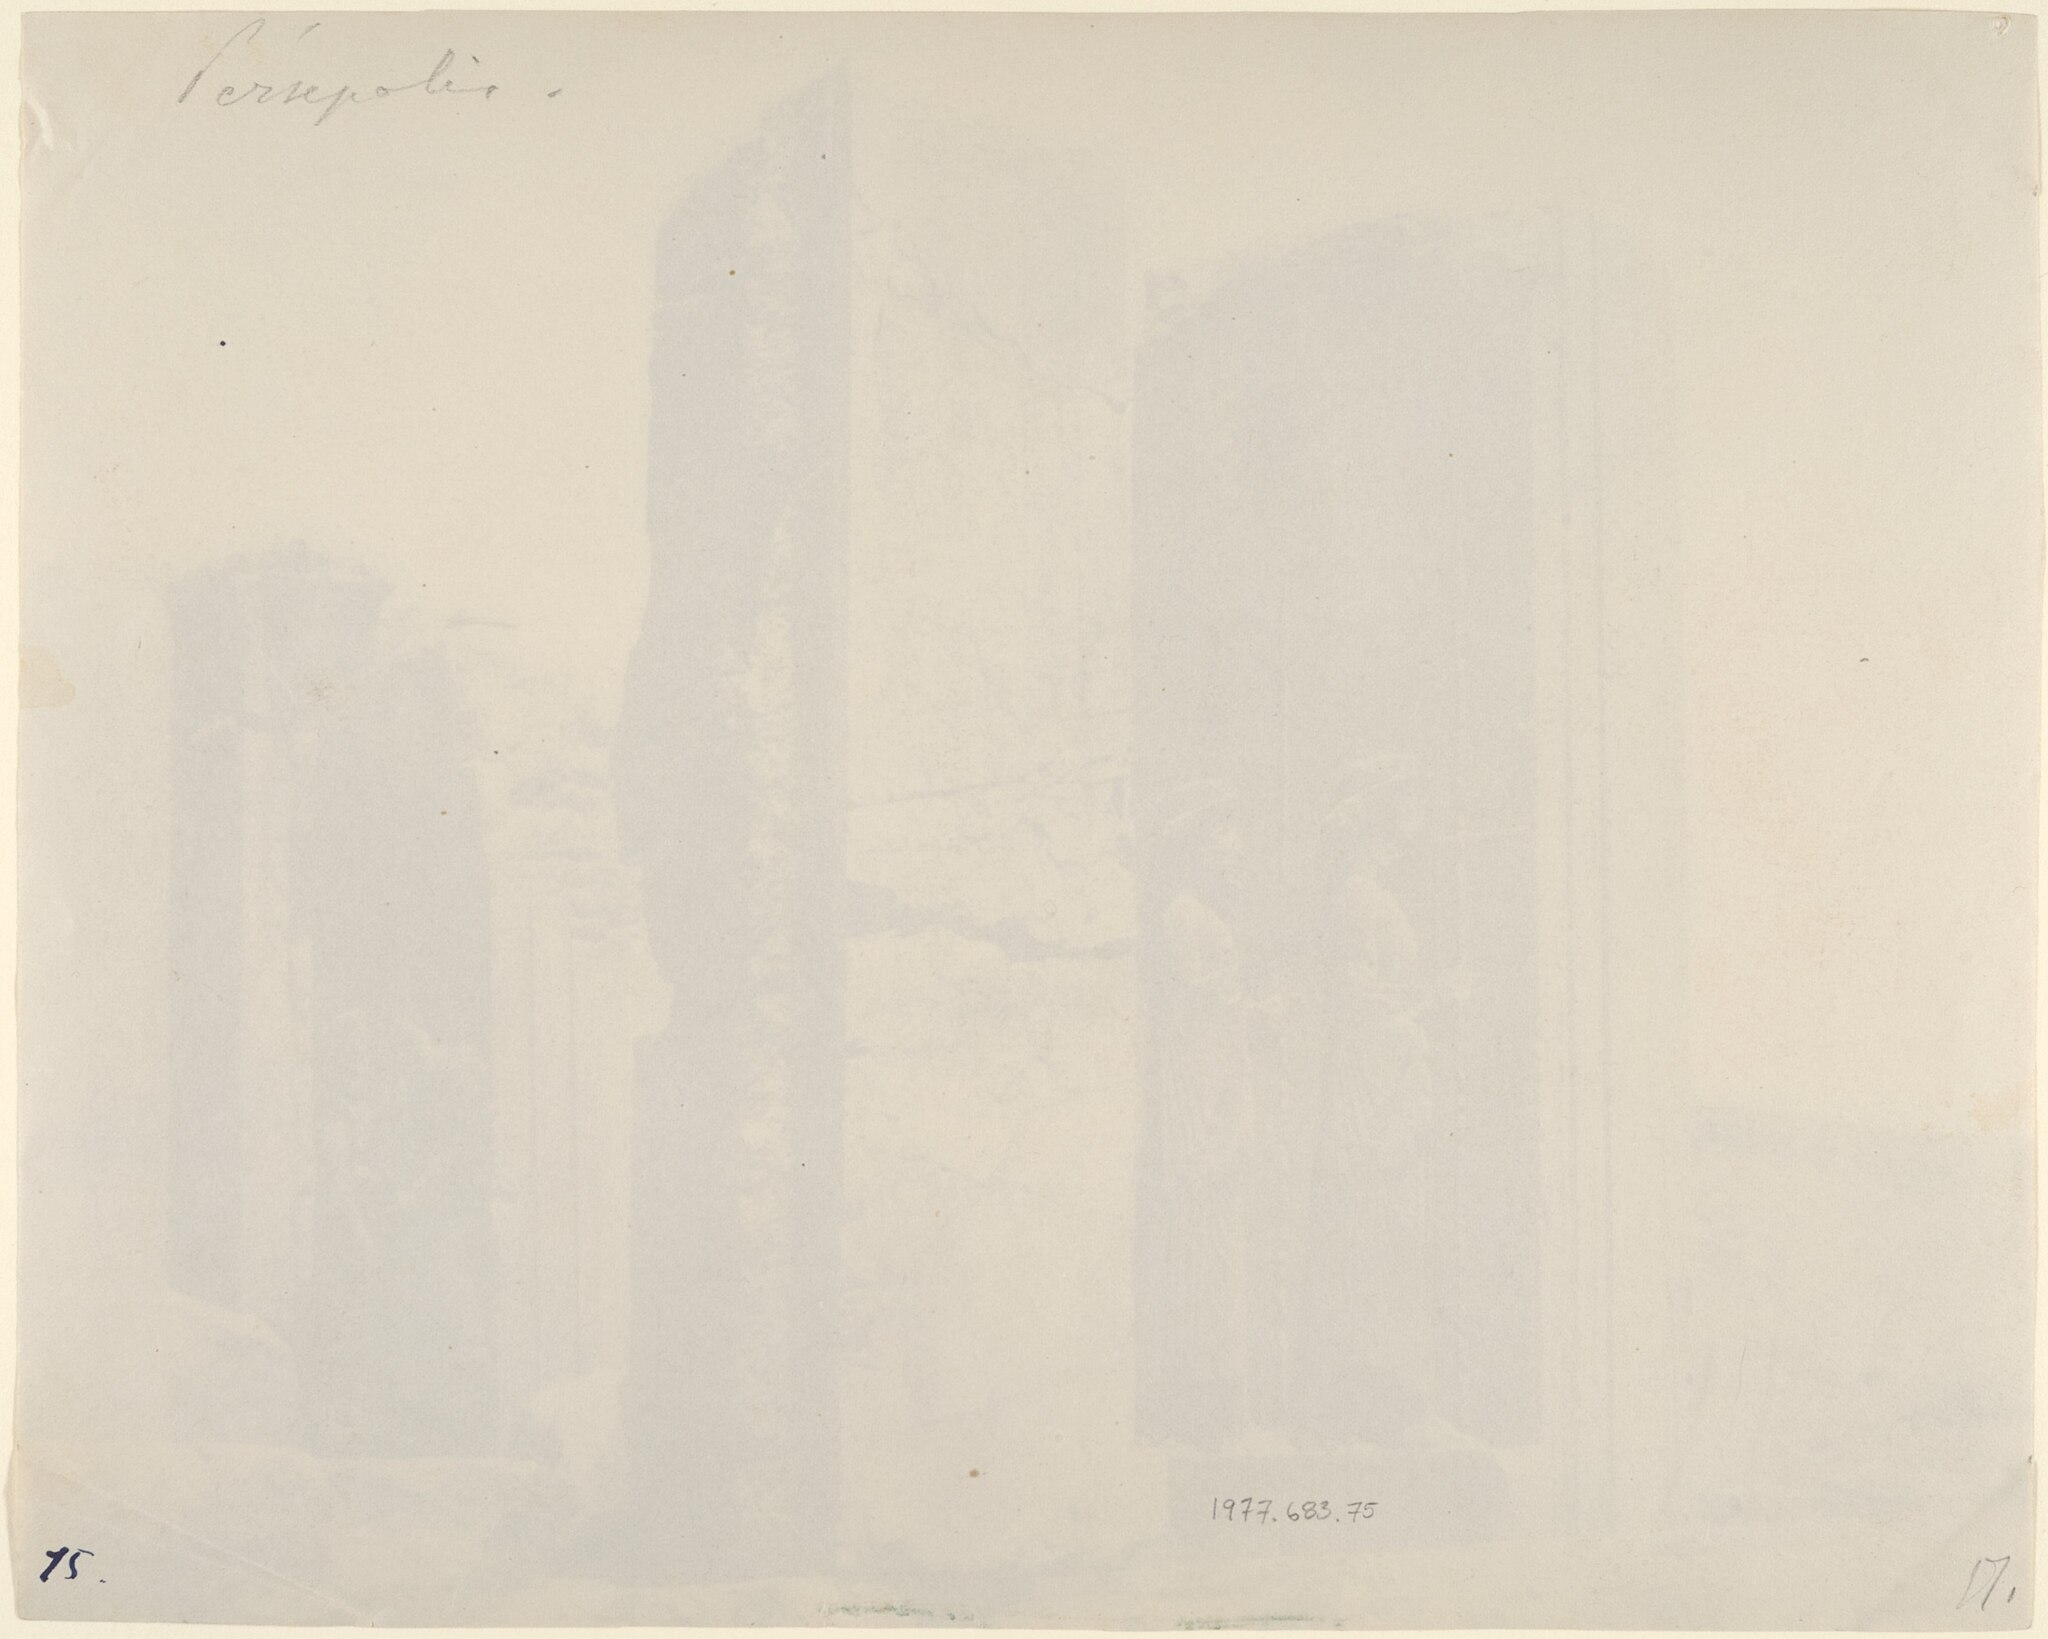
Title: Untitled
Description: Photograph; Photographs
Date: 1840s–60s
Categories: CC-Zero, Department of Photographs, Metropolitan Museum of Art, Artworks without Wikidata item, Artworks with known accession number, Images from Metropolitan Museum of Art, GWToolset Batch Upload, Albumen prints in the Metropolitan Museum of Art, Persepolis in the 19th century, Gift of Charles K. and Irma B. Wilkinson, Historical photographs of Iran by Luigi Pesce